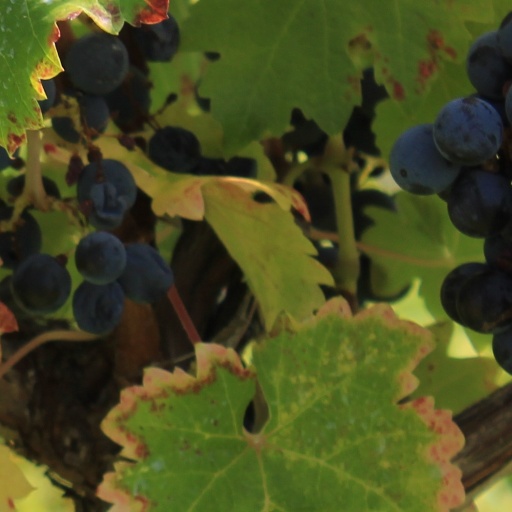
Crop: grape